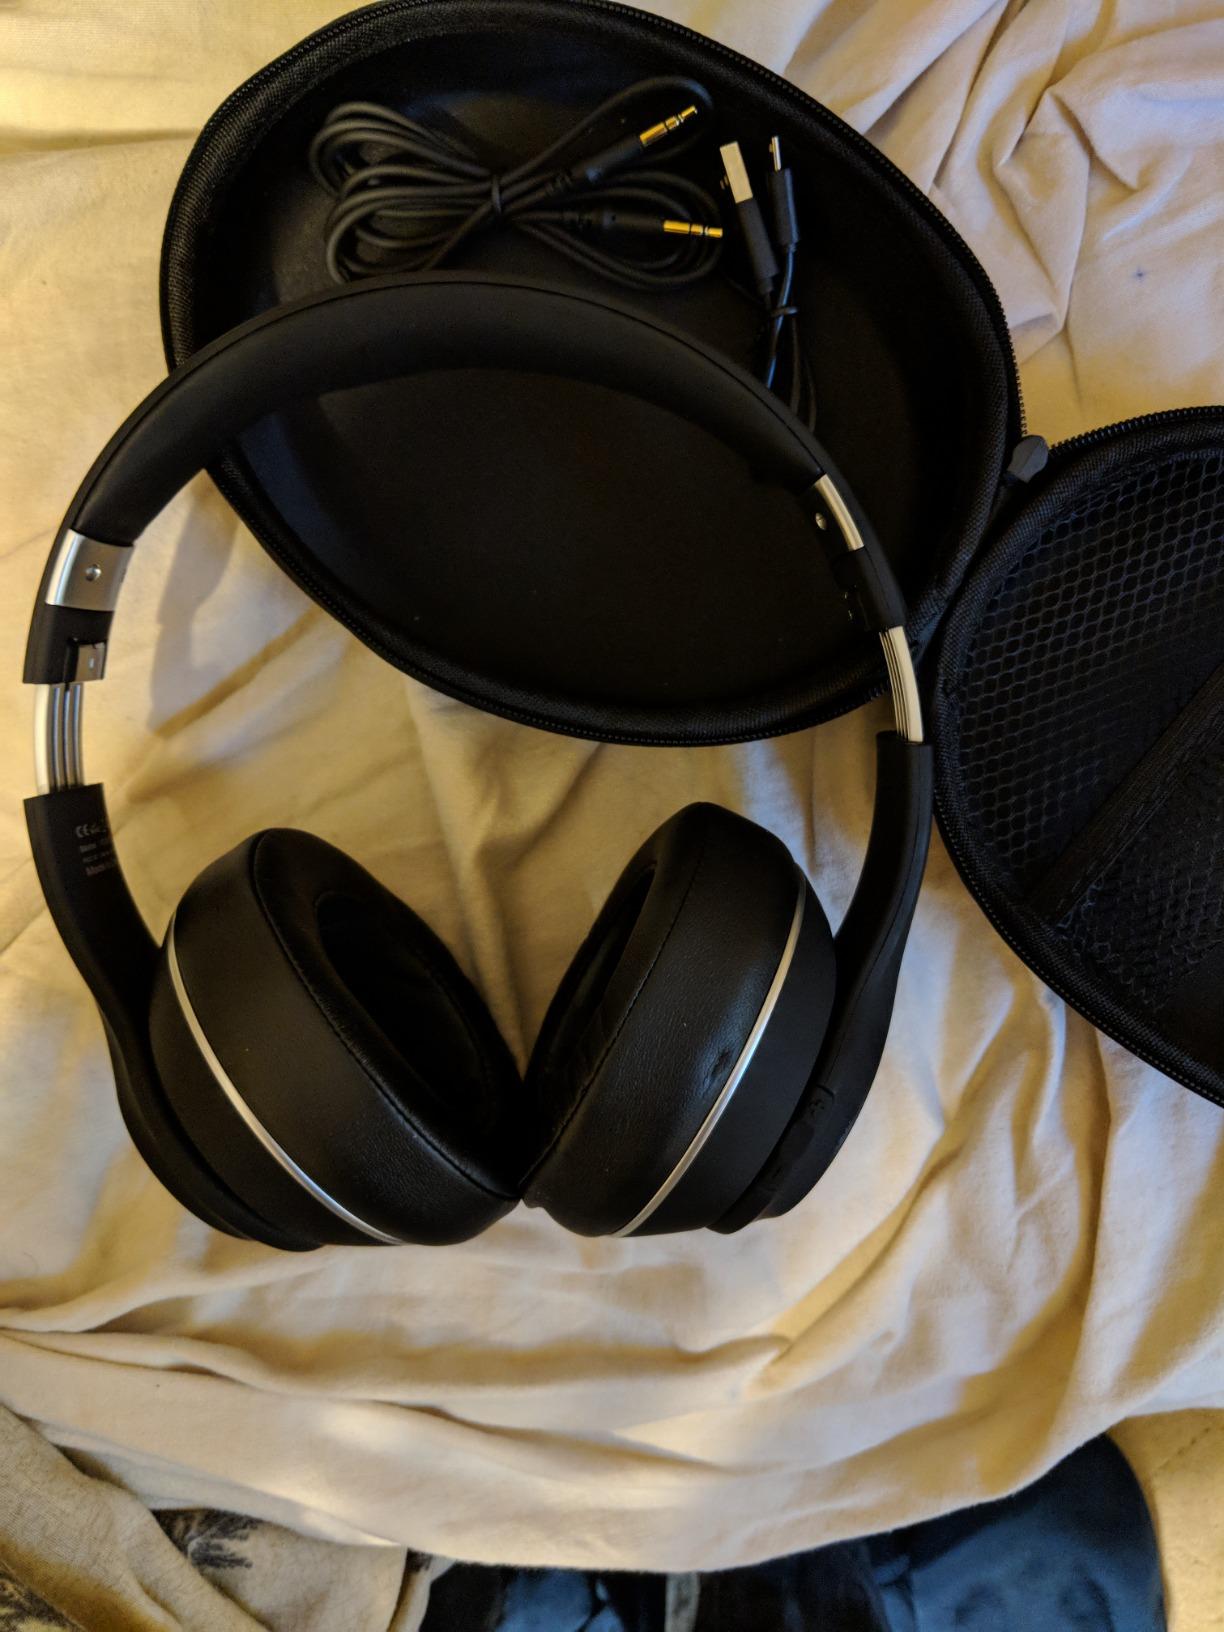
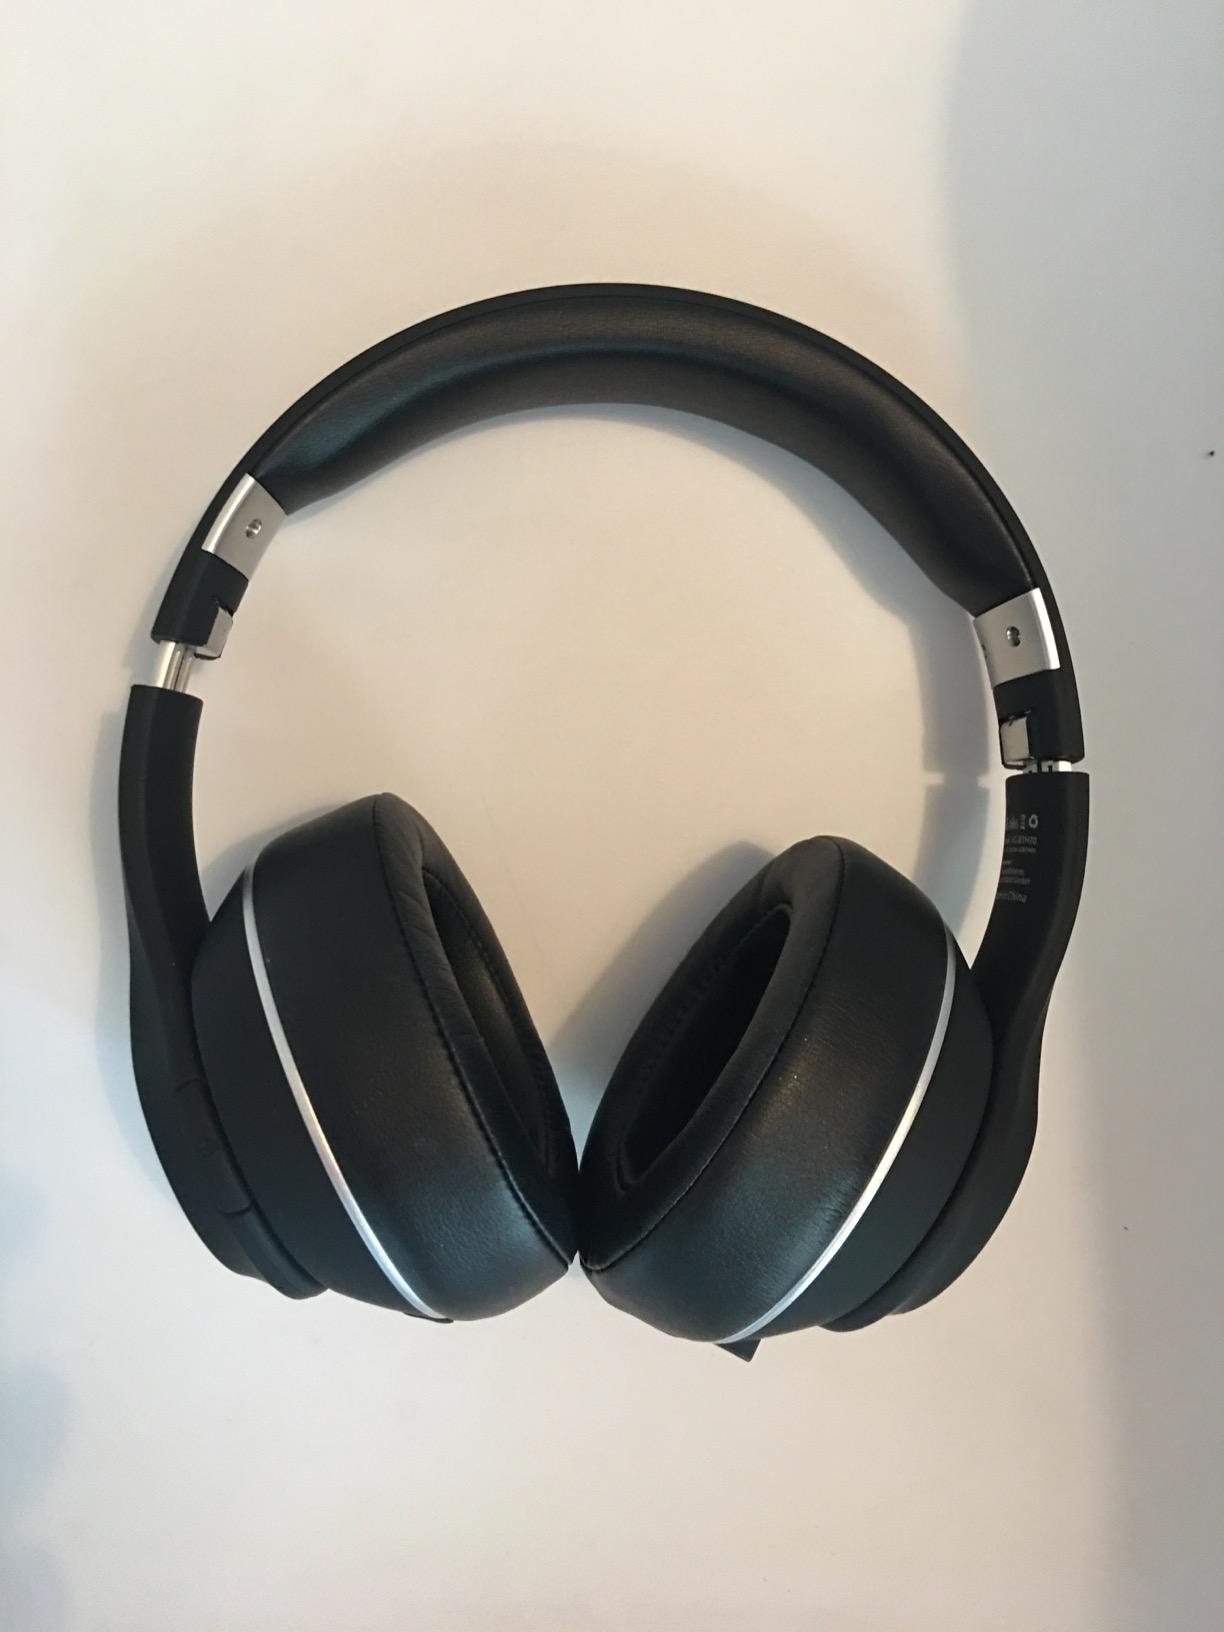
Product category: headphones
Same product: yes